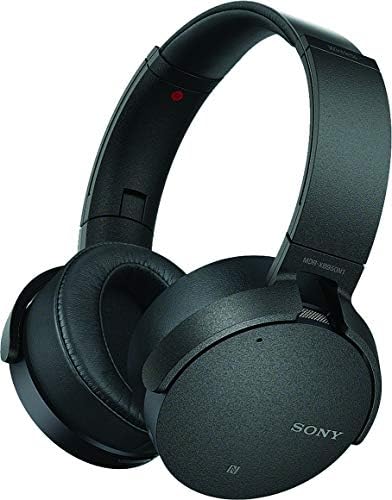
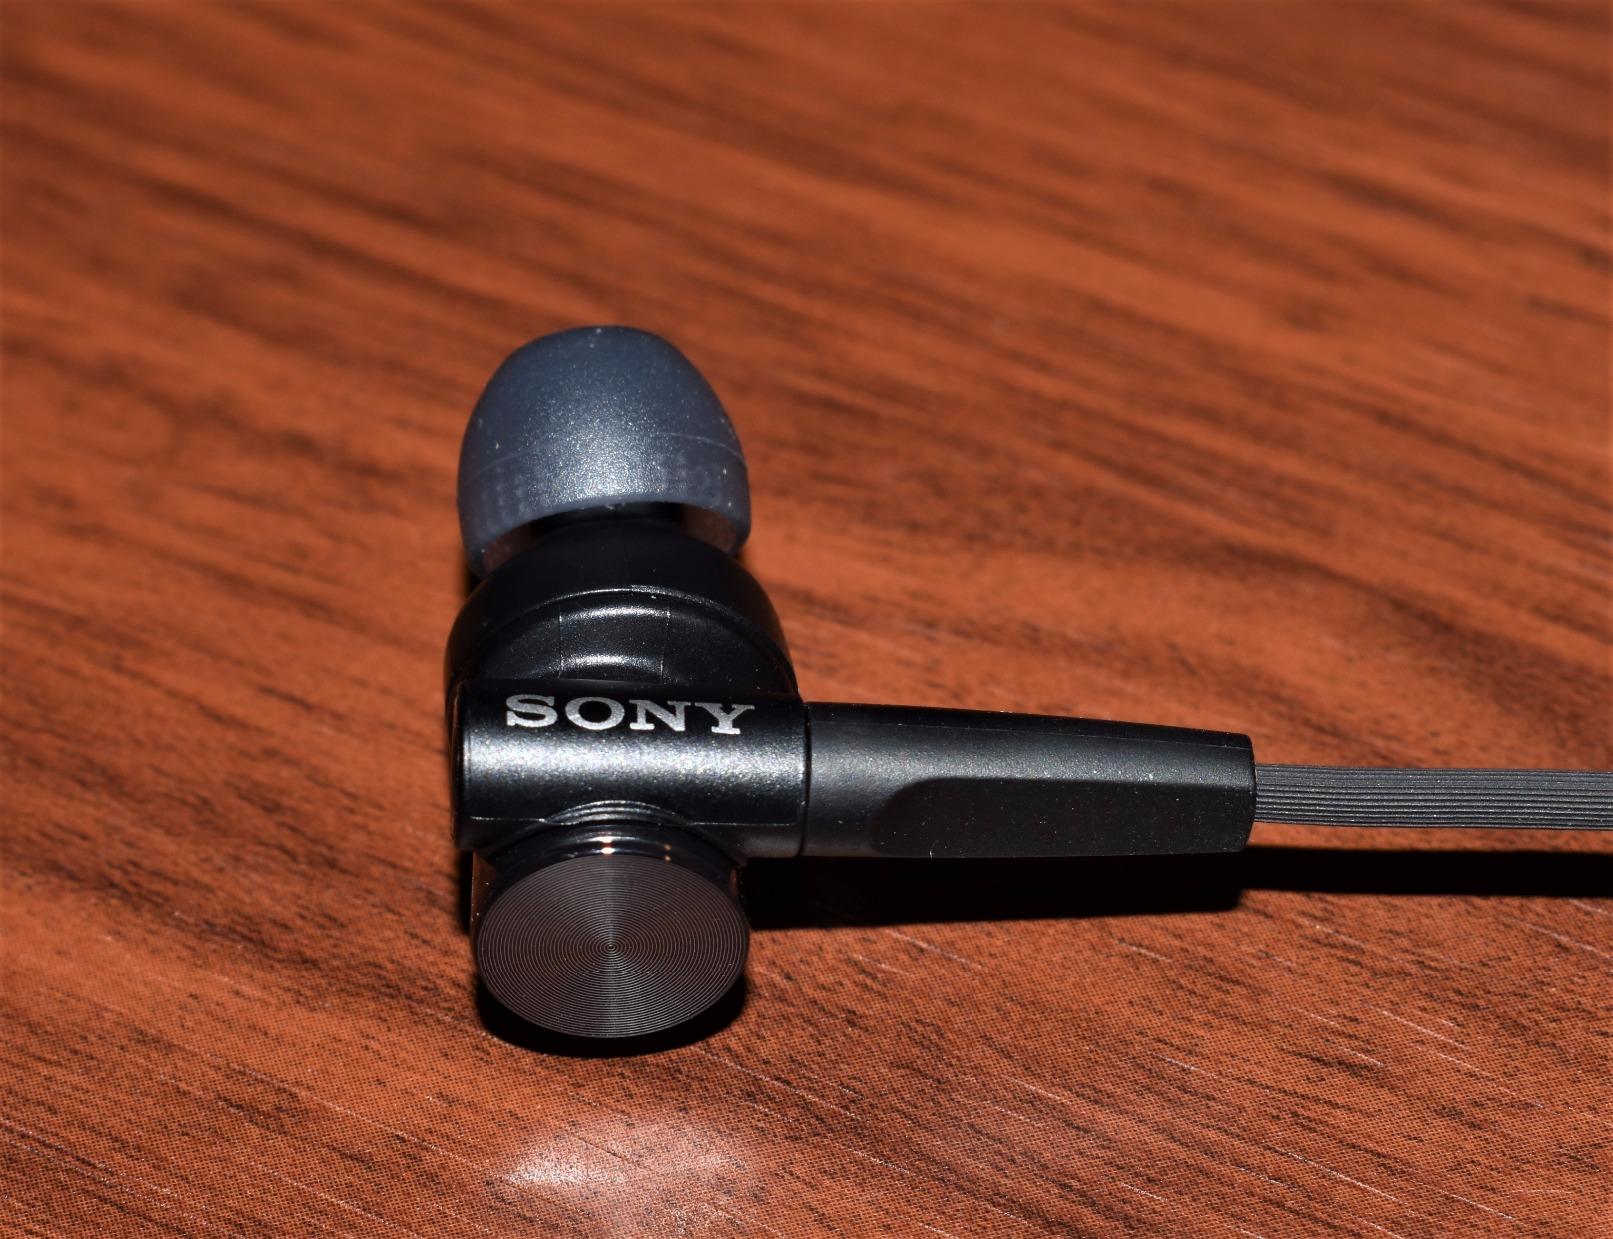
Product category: headphones
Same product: no